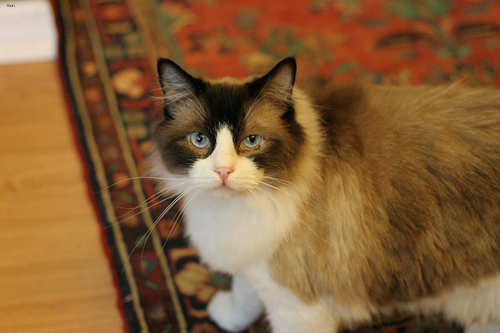
Animal: cat
Breed: Ragdoll